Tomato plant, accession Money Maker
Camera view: vertical (180 deg); turntable rotation: 300 degrees
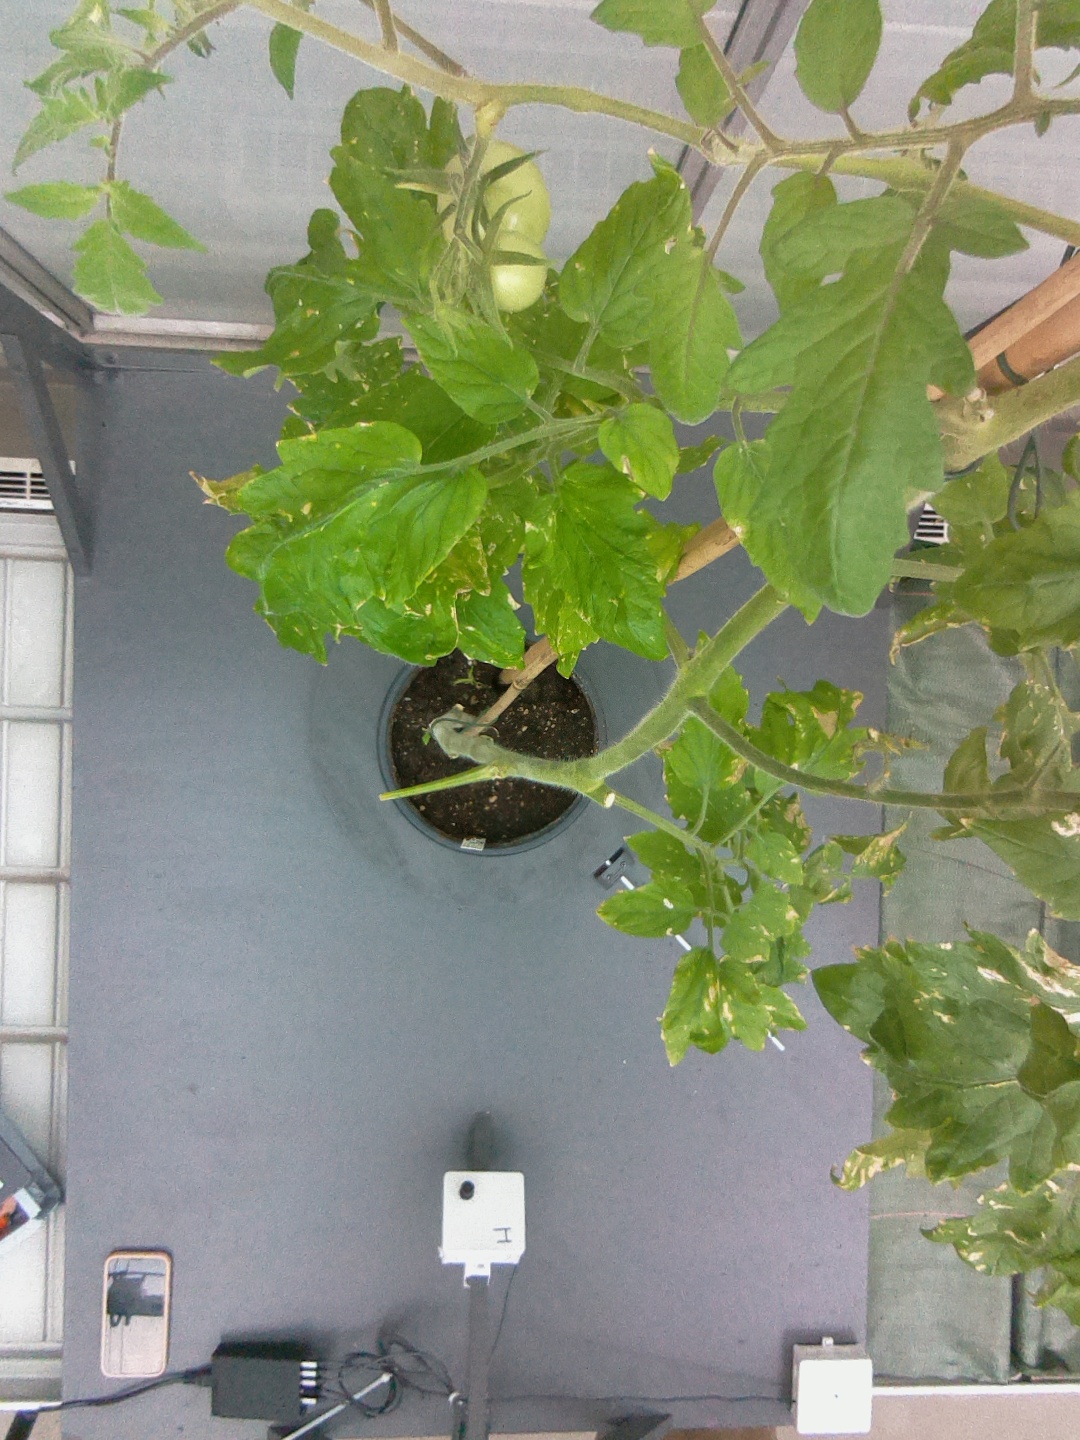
BBCH growth stage 83: 30%-40% of fruits show typical fully ripe color